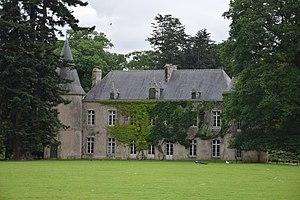
Le Guerno est une commune française située dans le département du Morbihan, en région Bretagne.